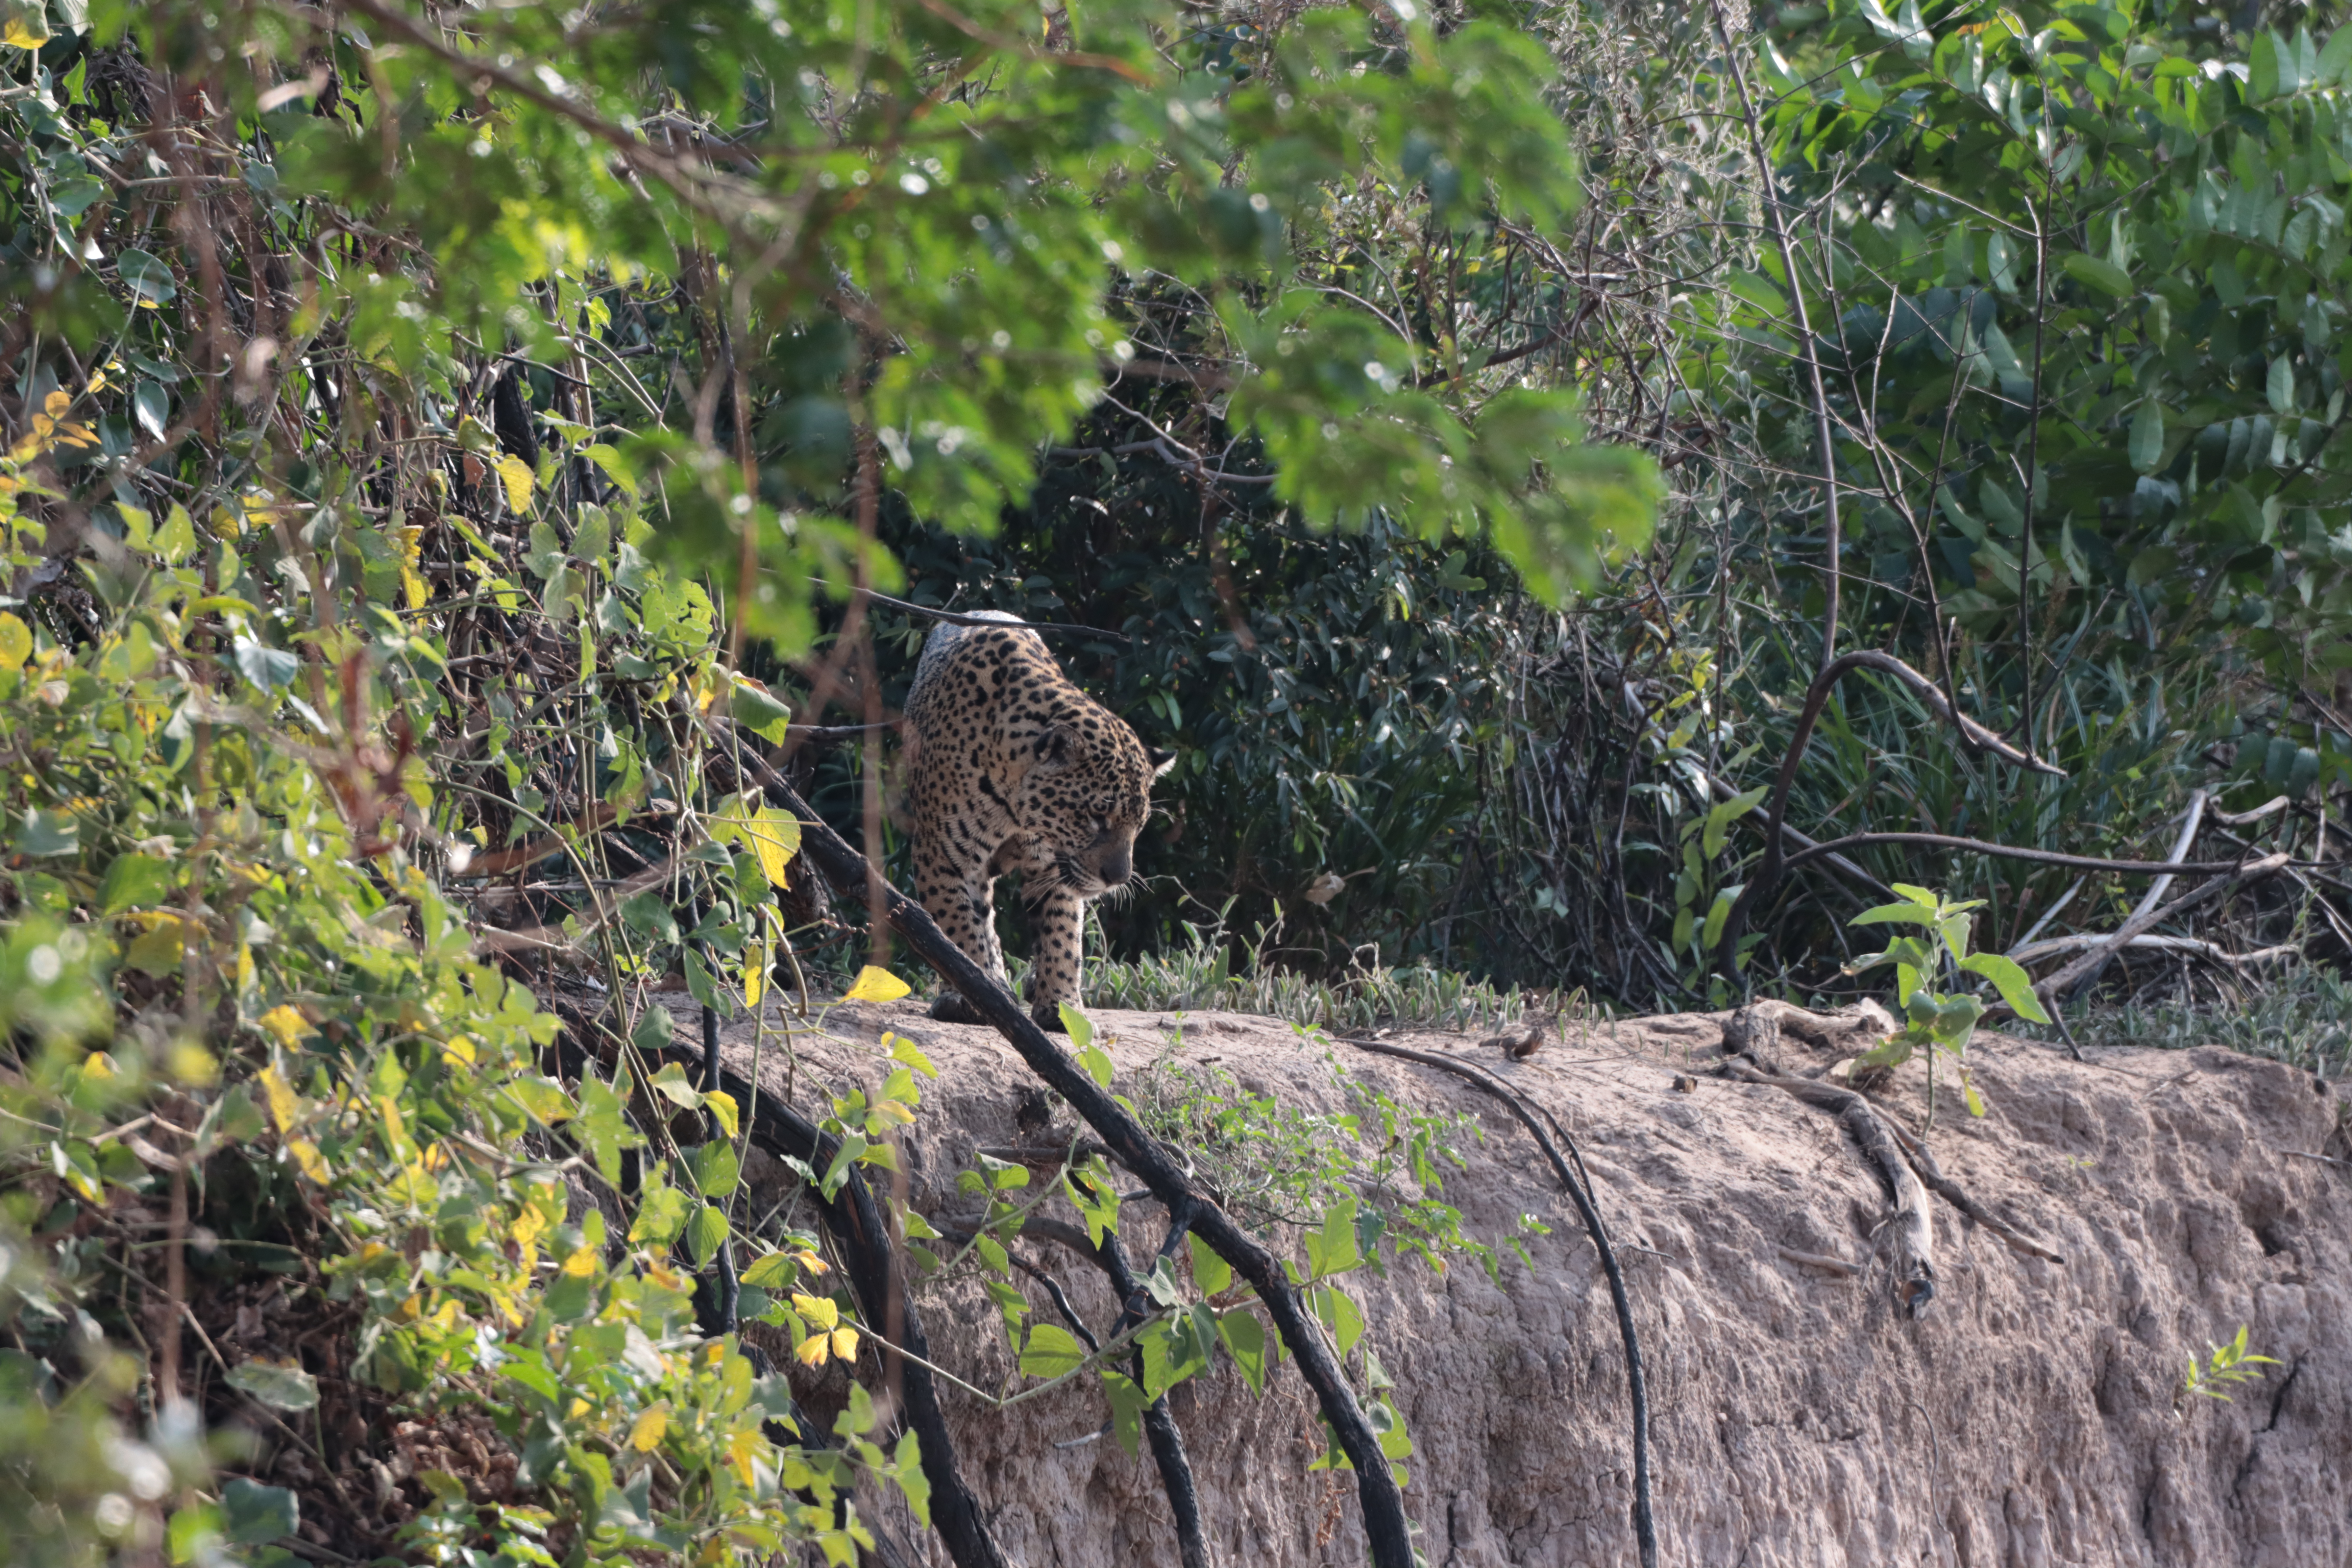
Jaguar: Jaju